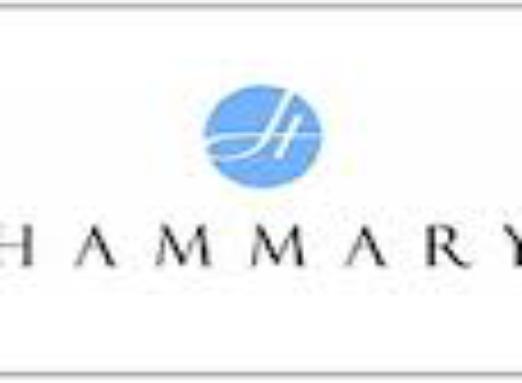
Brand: Hammary
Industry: Clothes